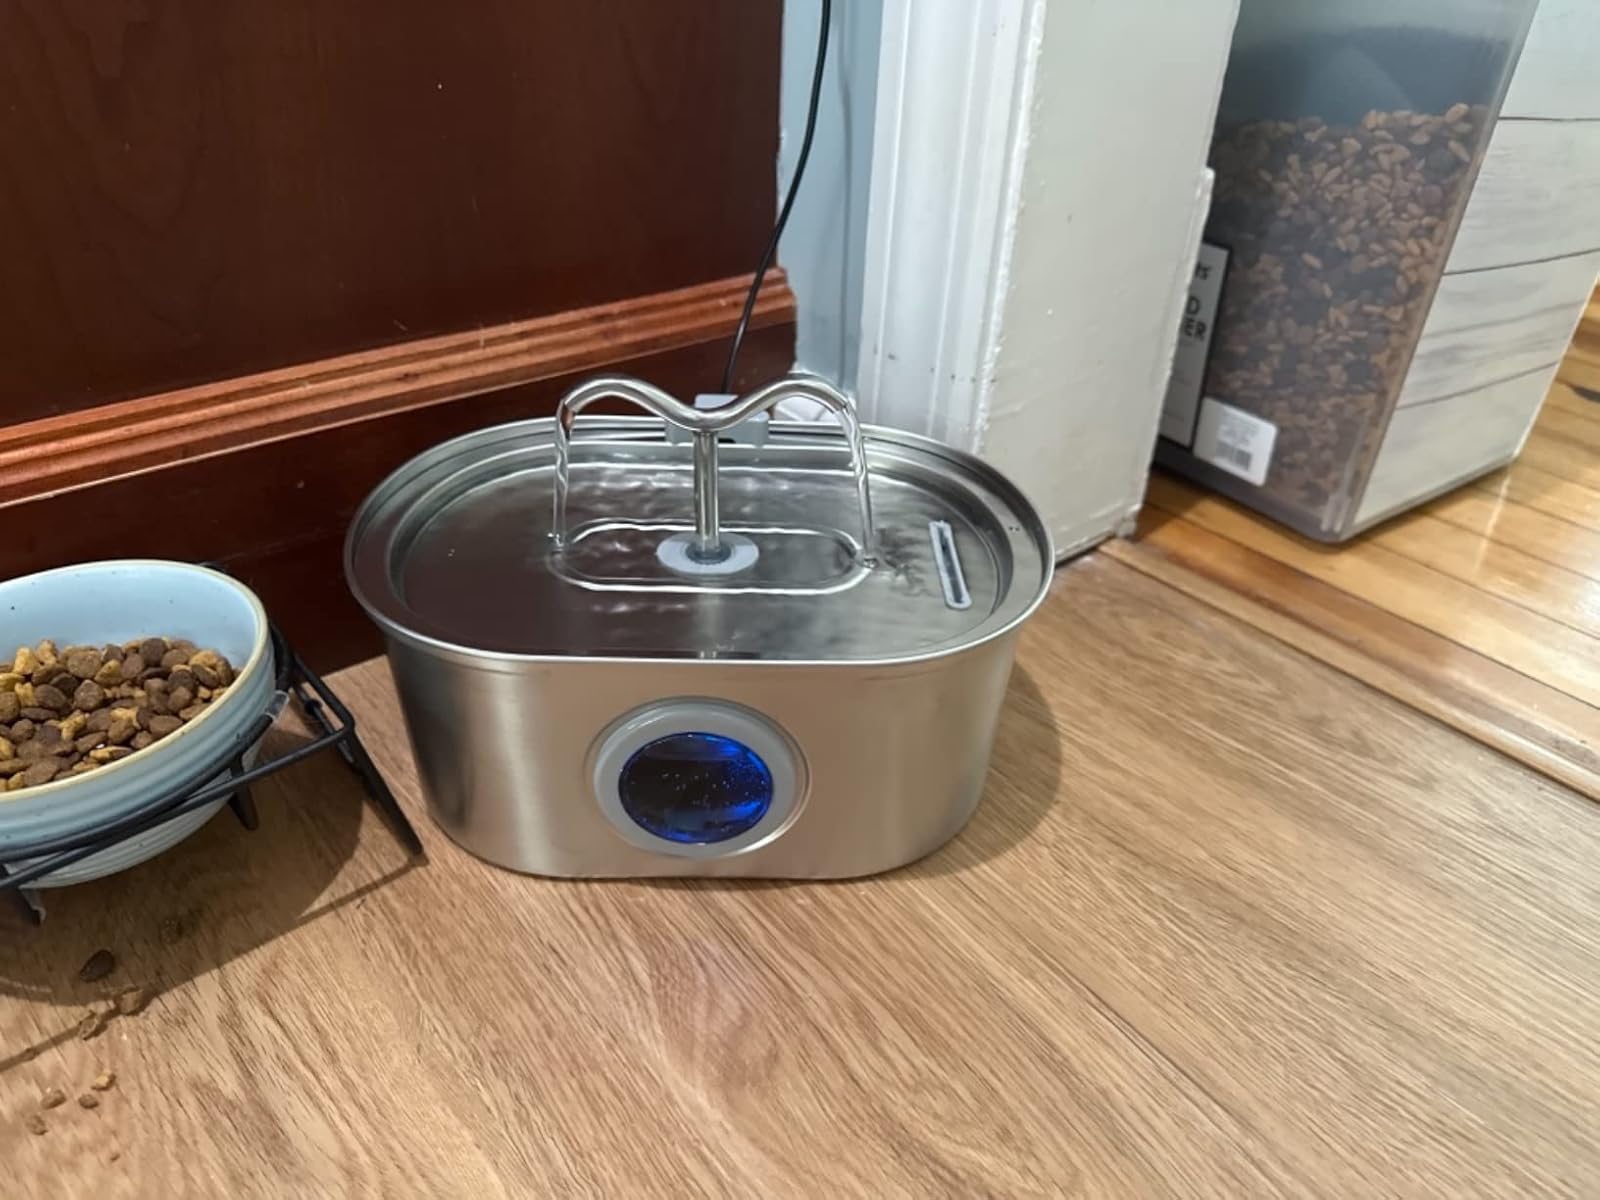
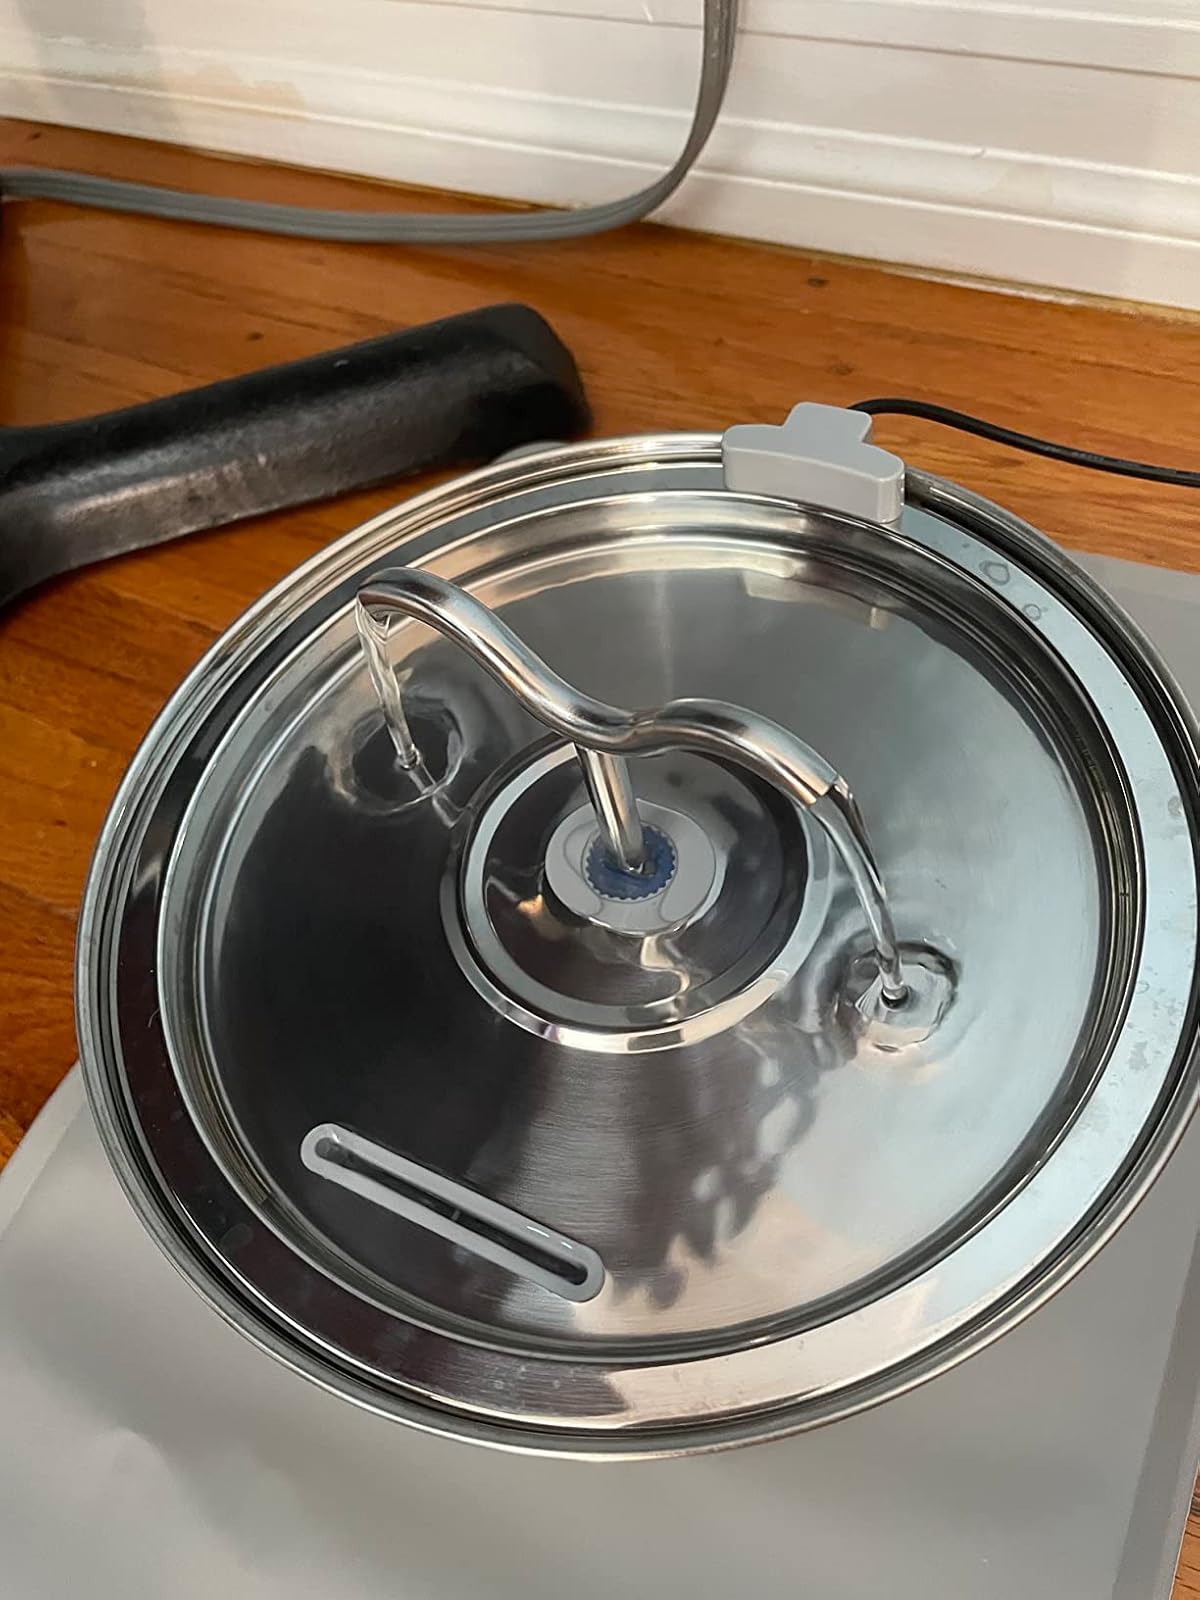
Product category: items_bowl
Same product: no